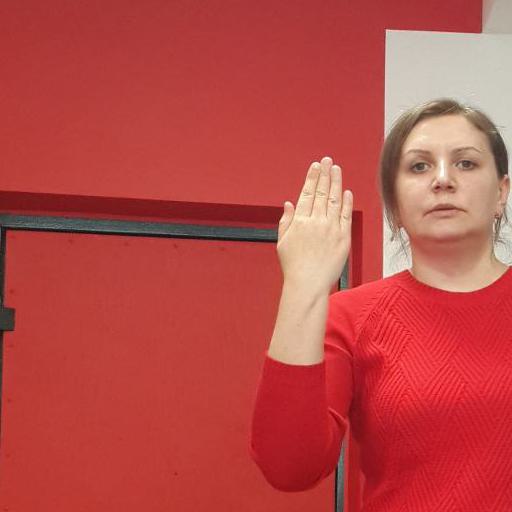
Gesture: stop_inverted